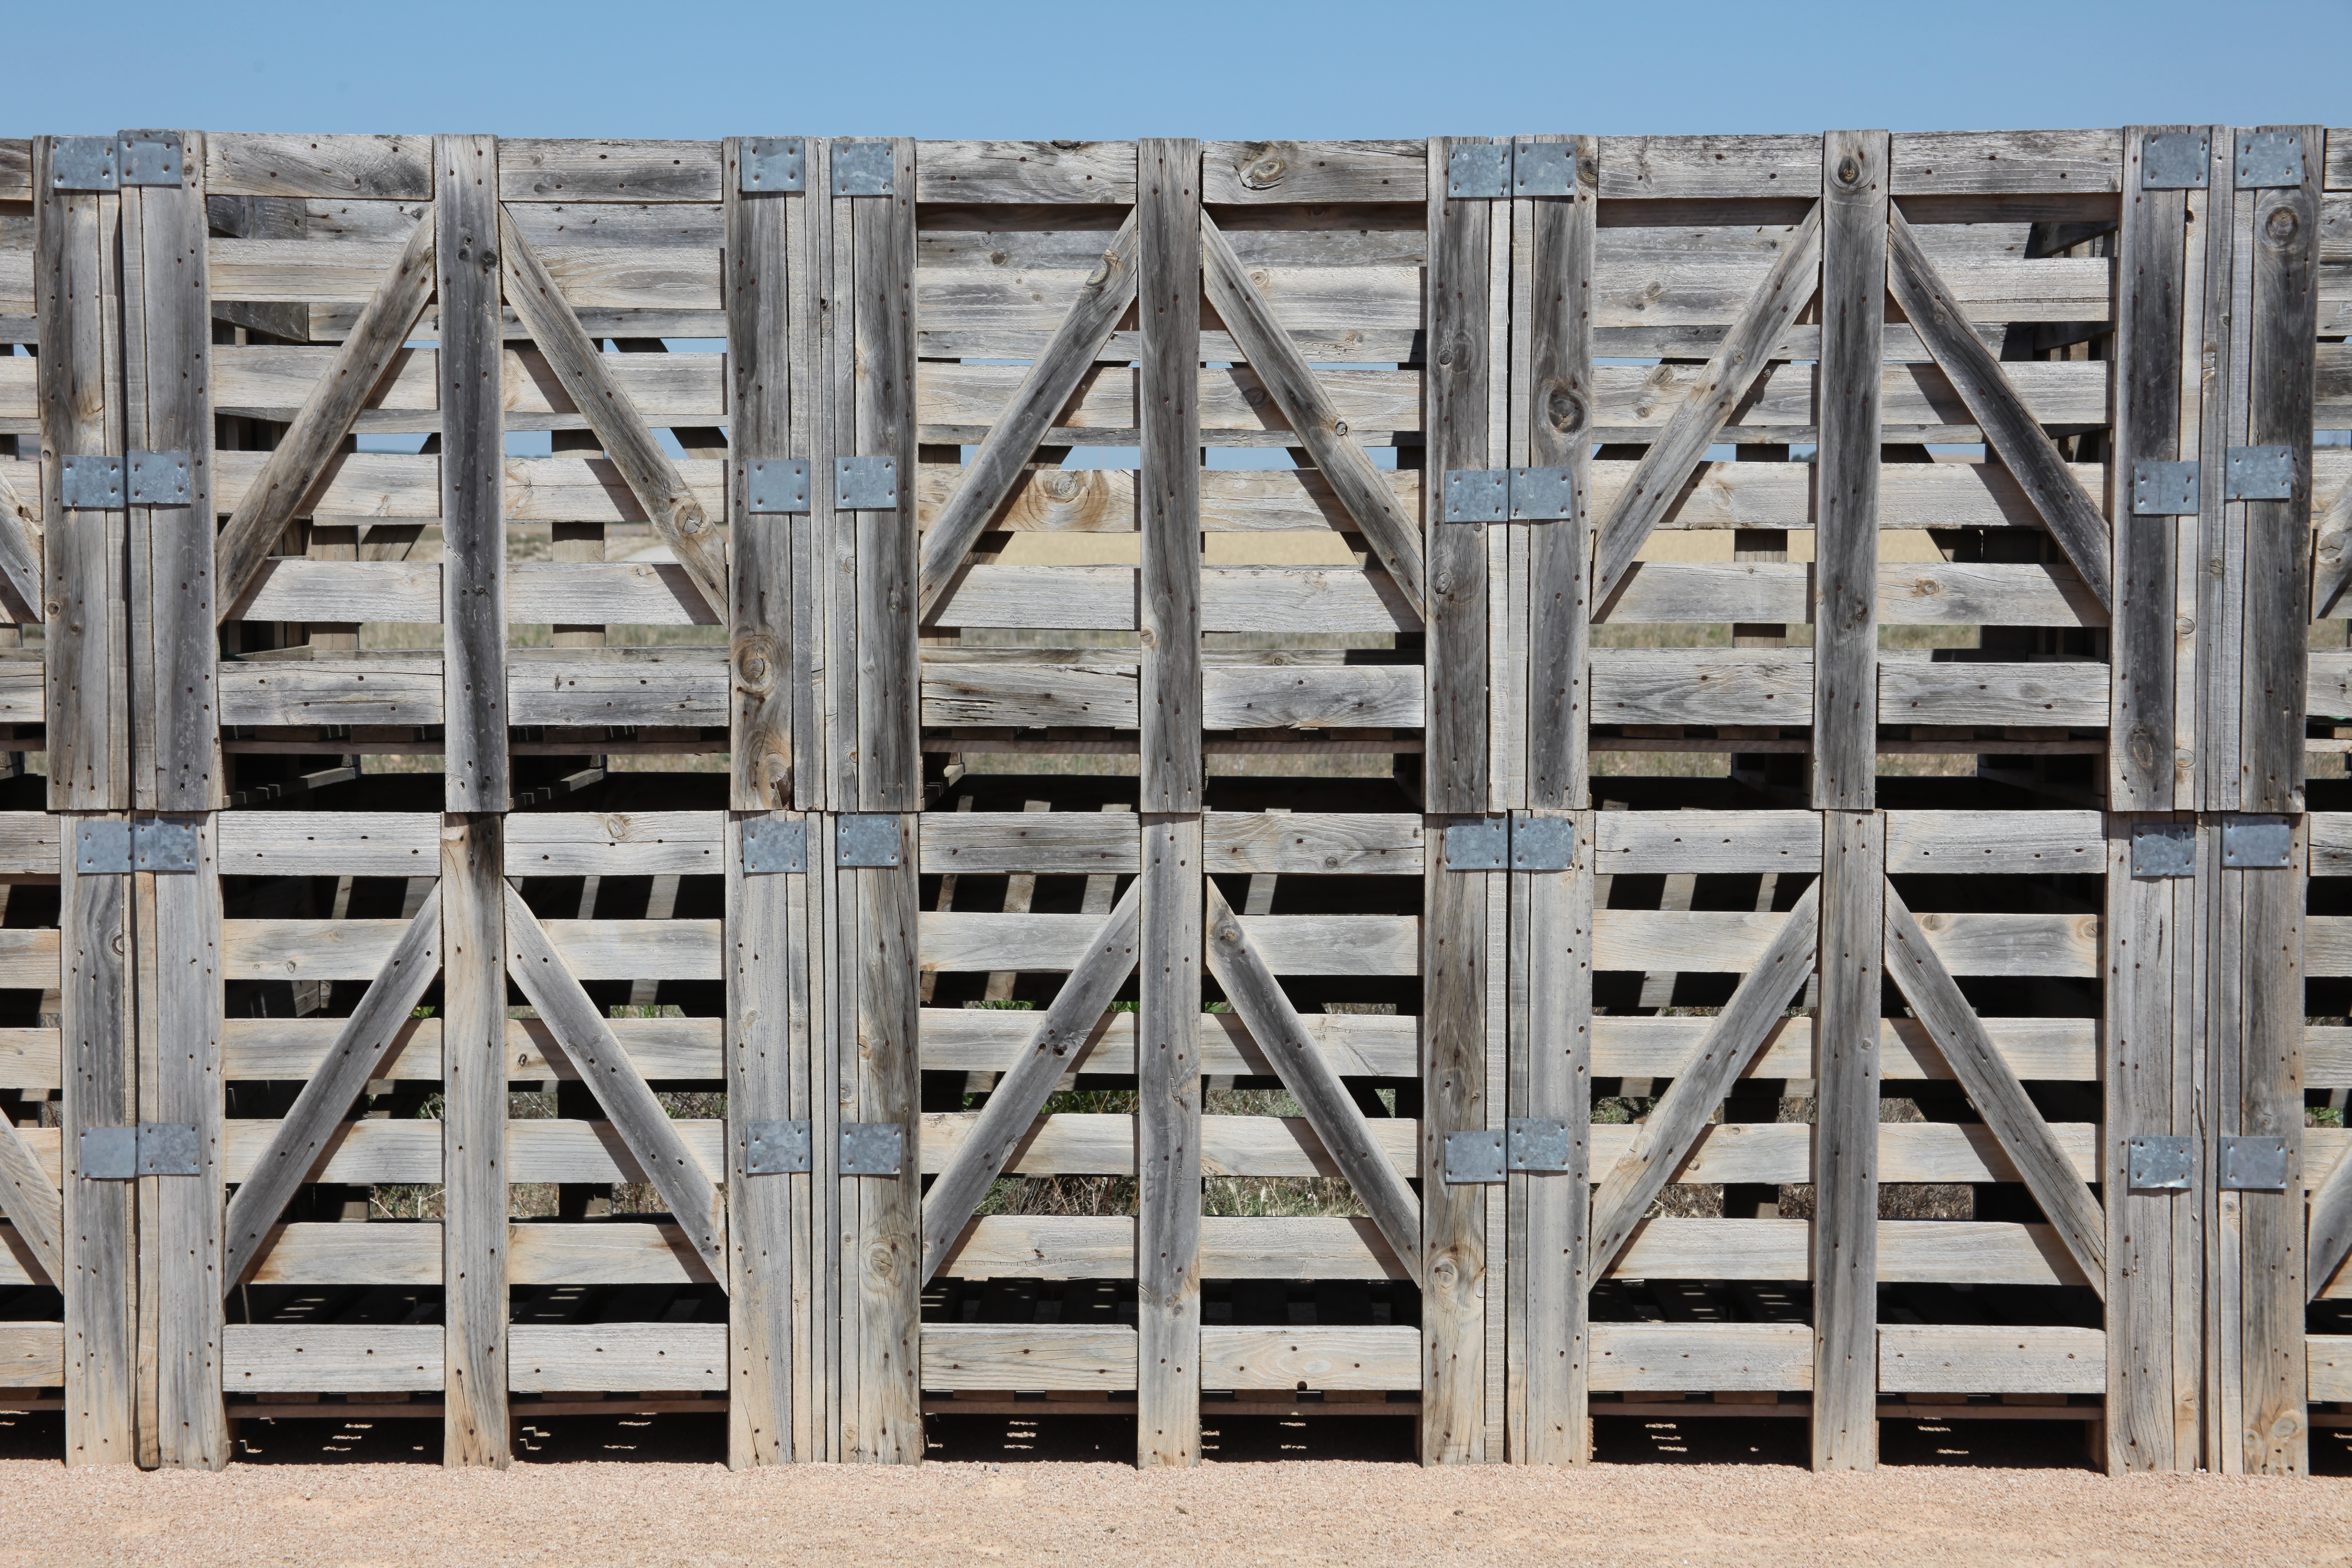
structure, wood, frame, material, earth, pallets, pallet wall